Maritime history of Chile

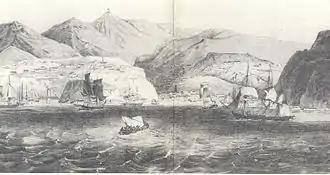
View of Valparaíso Bay in 1830 before it became a major commercial hub in the South Pacific

The Maritime history of Chile started when Chile gained independence, but traces it origin in the colonial era and has ultimately origin in the seafaring tradition of the Iberian Peninsula, Europe and the Mediterranean as well as from indigenous peoples of Chile.